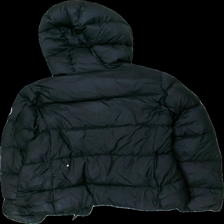
View: back
Type: Jacket
Category: Men
Brand: Gant
Colors: Black
Material: 69% nylon 31% polyester
Pattern: Logo print
Cut: Regular
Size: M
Season: Winter
Holes: Major
Damage: hål
Damage location: middle left
Damage 2: hål
Damage 2 location: middle left
Price range: <50
Recommended usage: Export
Description: dunjacka